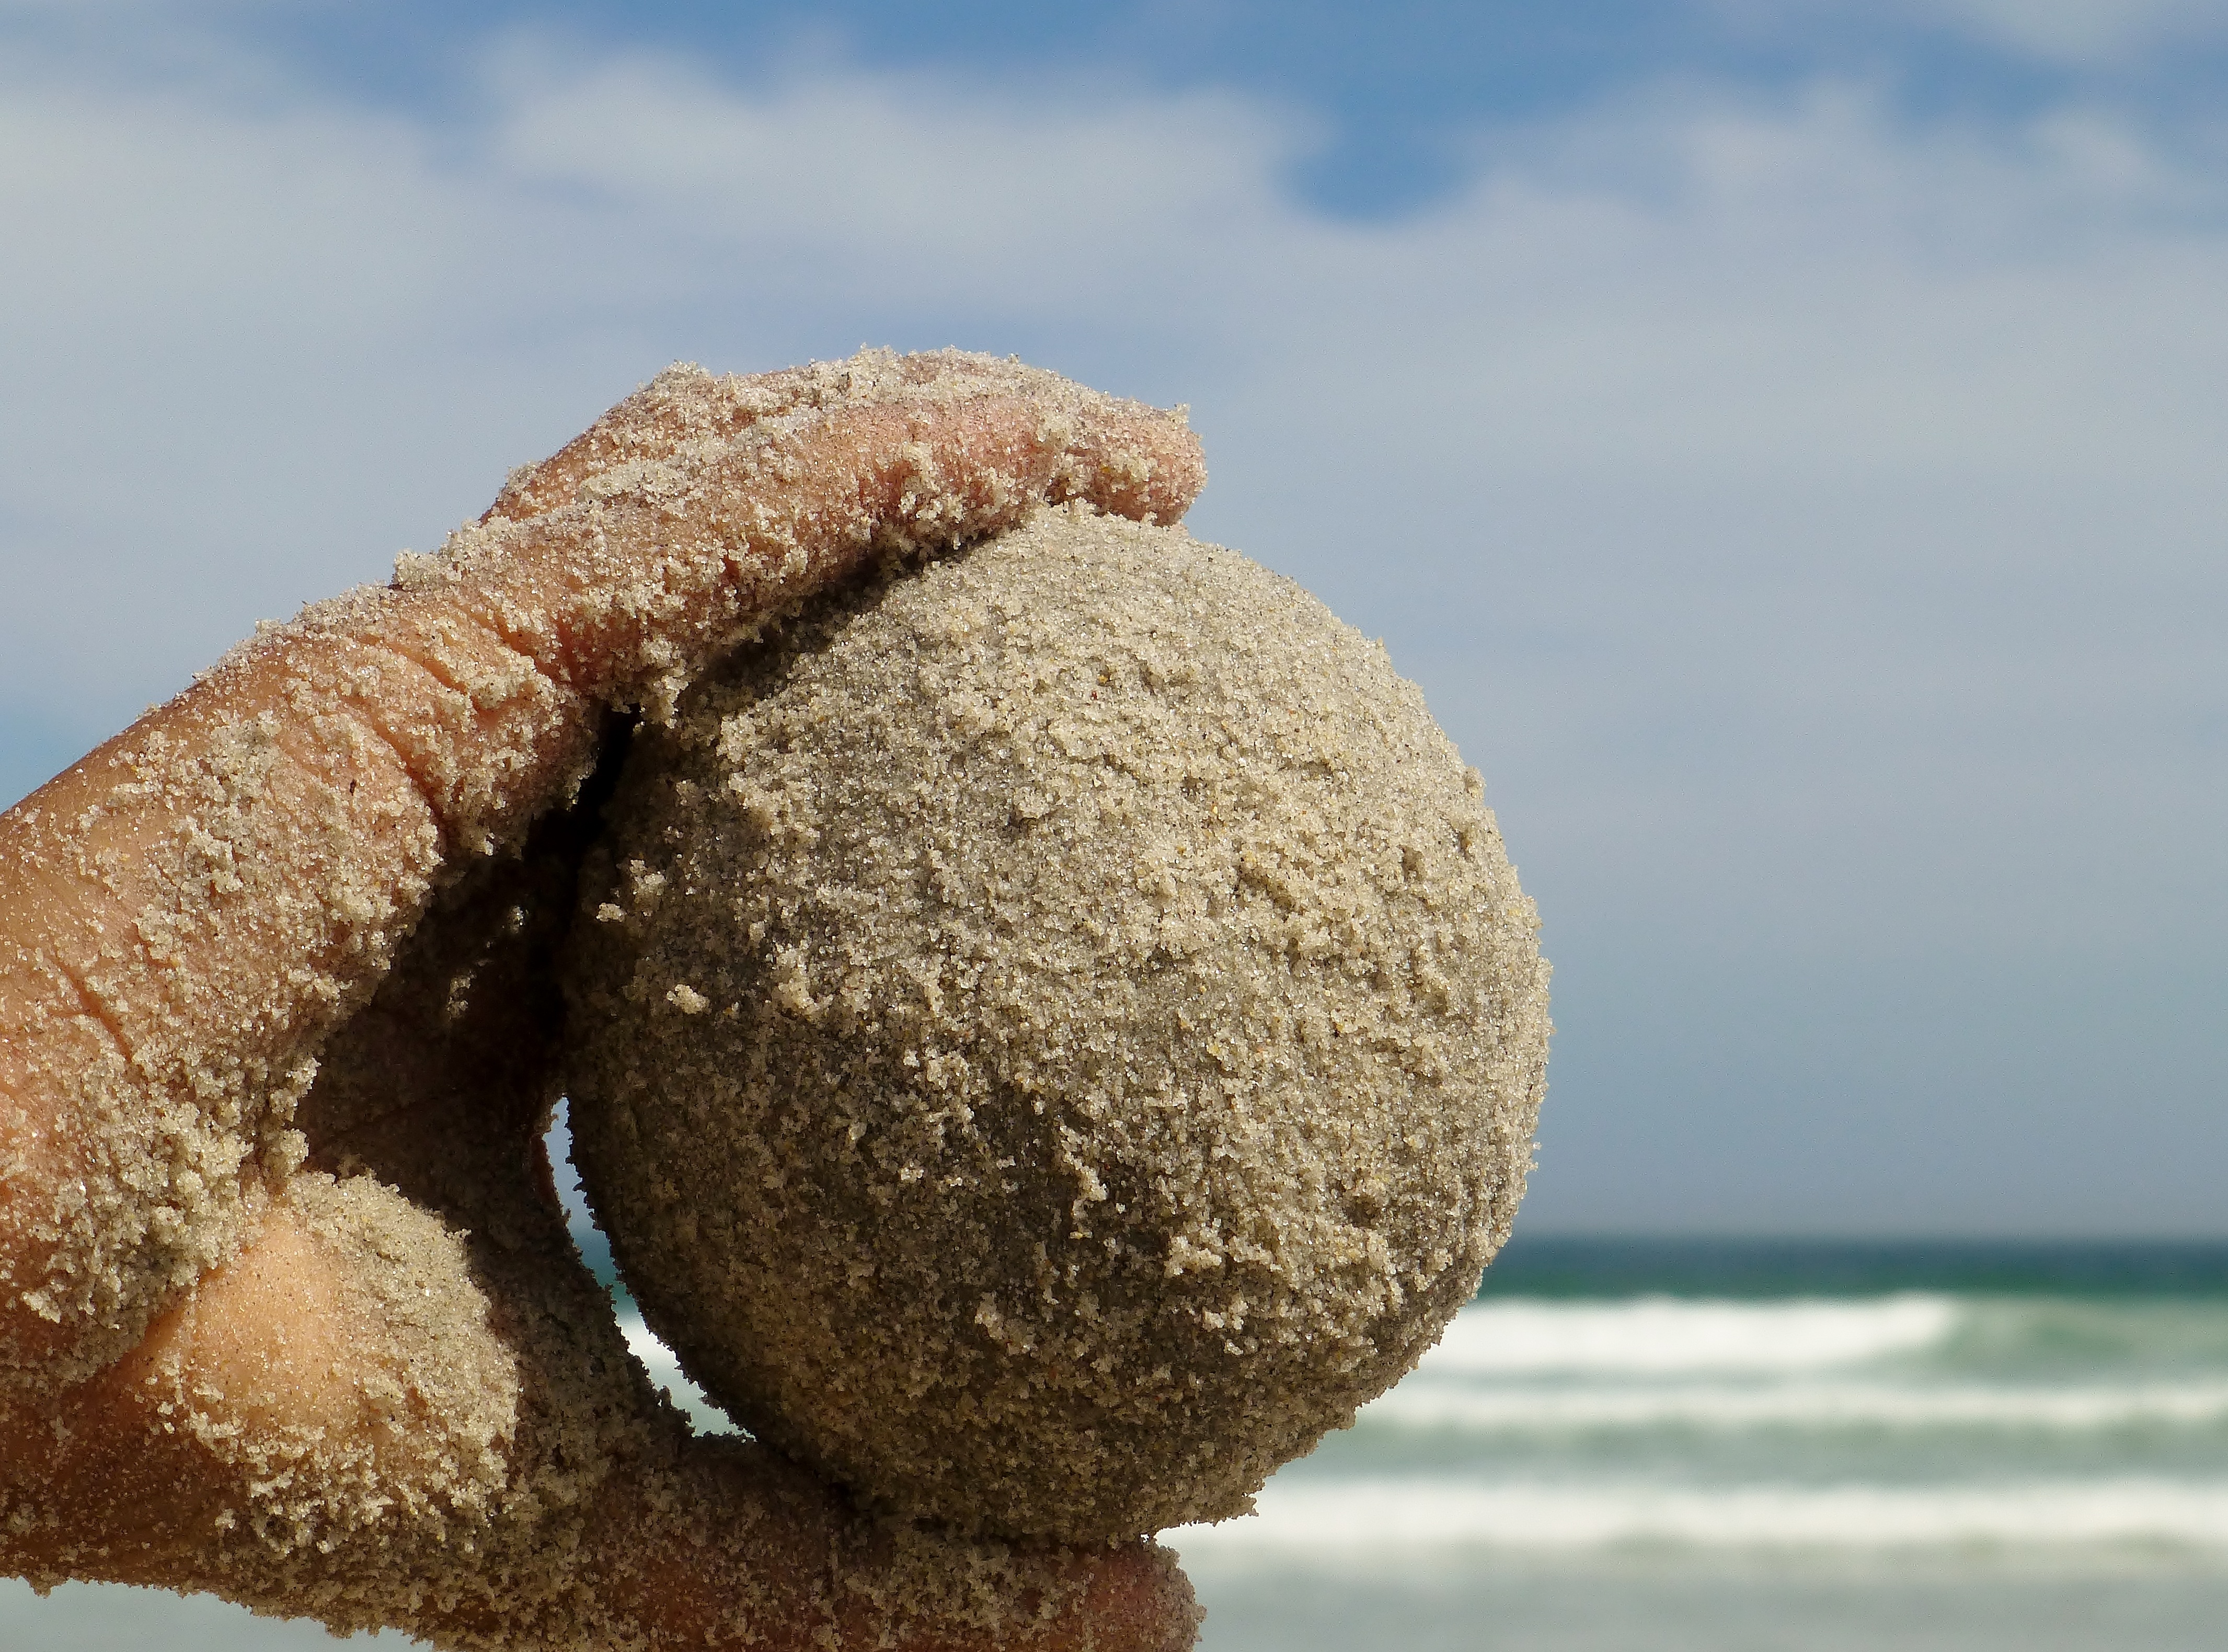
hand, beach, sand, rock, play, food, balance, action, soil, child, rest, powder, material, close up, coconut, throw, sandy, fun, ball, keep, sea view, flavor, grass family